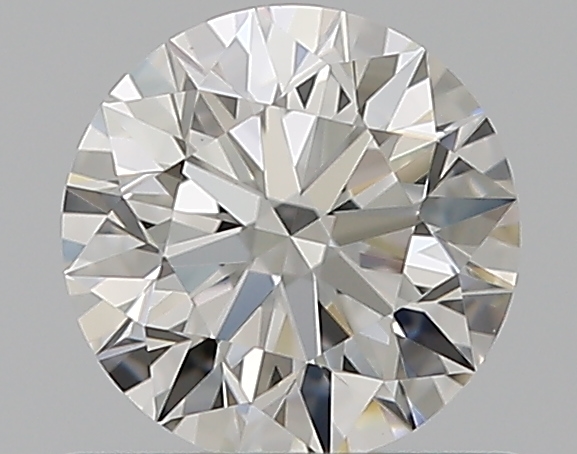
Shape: round
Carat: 0.63
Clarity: VVS2
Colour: G
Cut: EX
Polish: EX
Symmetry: EX
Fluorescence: N
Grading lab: GIA
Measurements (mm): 5.46 x 5.49 x 3.41